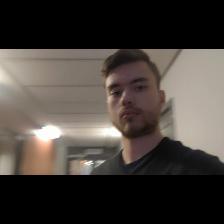
Label: Human